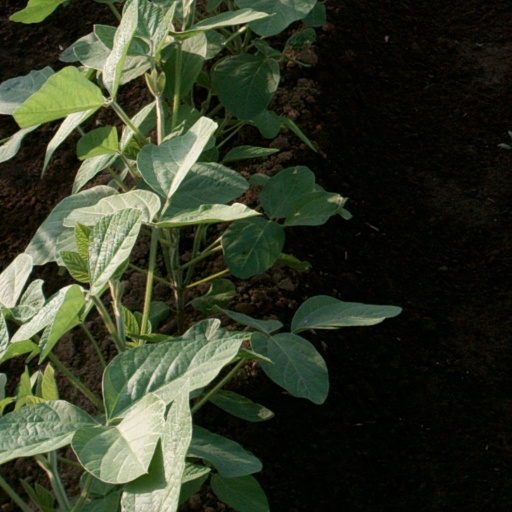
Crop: soybean